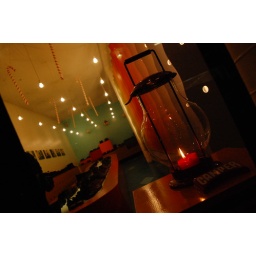
A lamp in the window of Kron shoe shop in Reykjavik.